Artillery of Japan

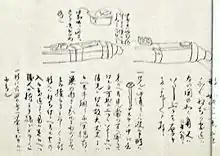
Description of the mechanism of a breech-loading swivel gun in Japanese. 16th century.

Artillery in Japan was first used during the Sengoku period in the 16th century, and its use has continued to develop.